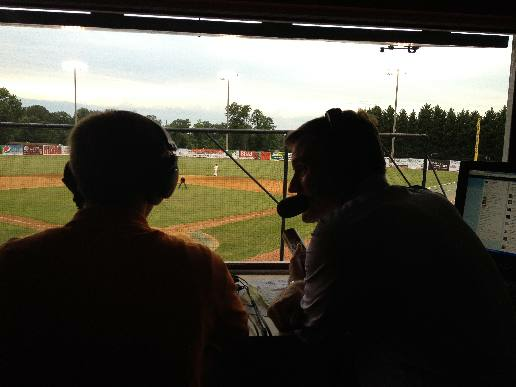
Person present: Yes